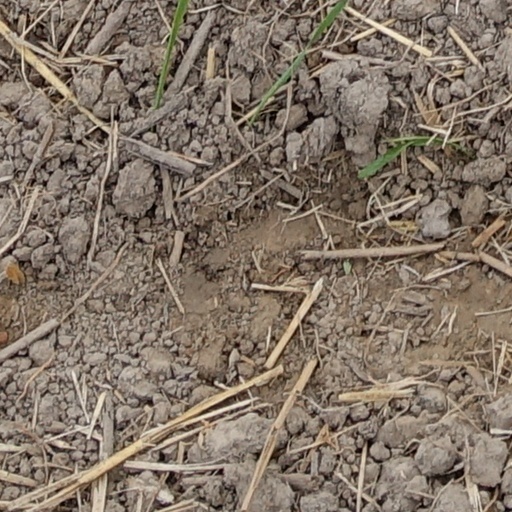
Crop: wheat